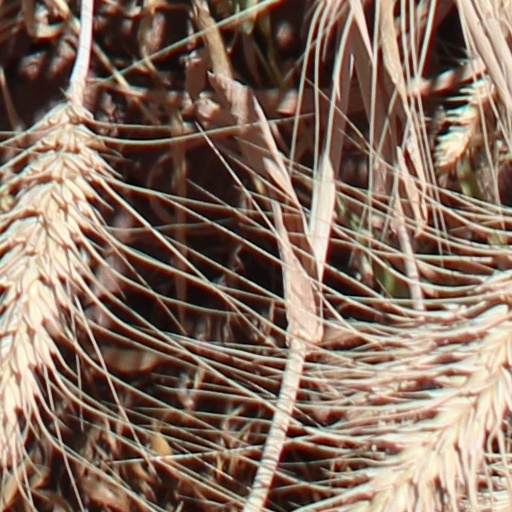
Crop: wheat